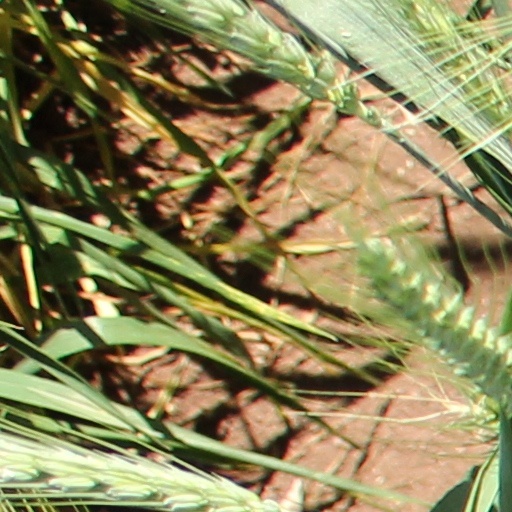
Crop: wheat